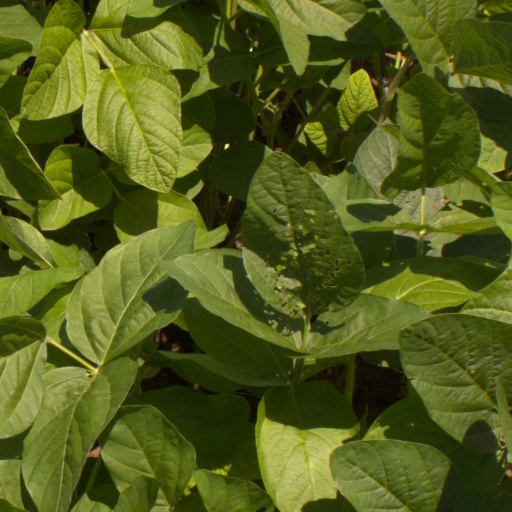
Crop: soybean